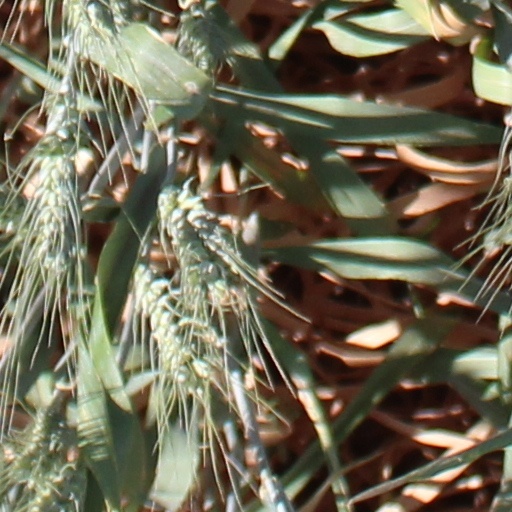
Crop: wheat